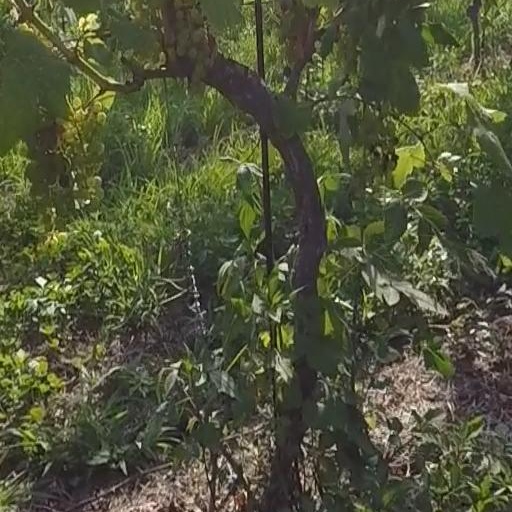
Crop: grape